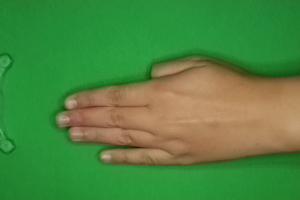
Label: paper